Pochuck Mountain

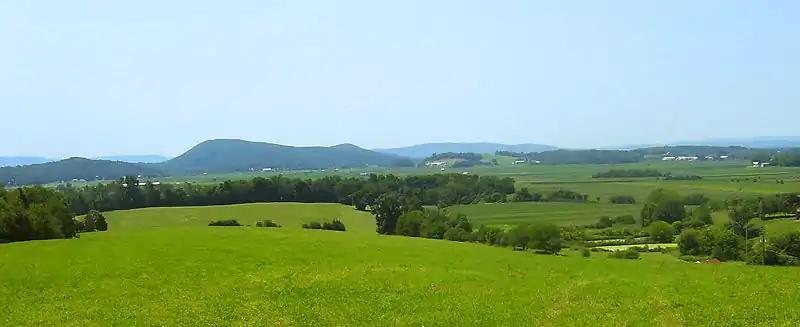
Pochuck (center) seen from the north

Pochuck Mountain is part of the Reading Prong of the New England Uplands subprovince of the New England province of the Appalachian Highlands. In fact, it is the northernmost ridge of the Reading Prong in New Jersey. The rocks that form Pochuck Mountain are comprised from the same belt that make up nearby Wawayanda Mountain. This belt consists of ancient crystalline metamorphic rocks. As such, the New England province as a whole, along with the similarly composed Blue Ridge province further south, are often together referred to as the Crystalline Appalachians.